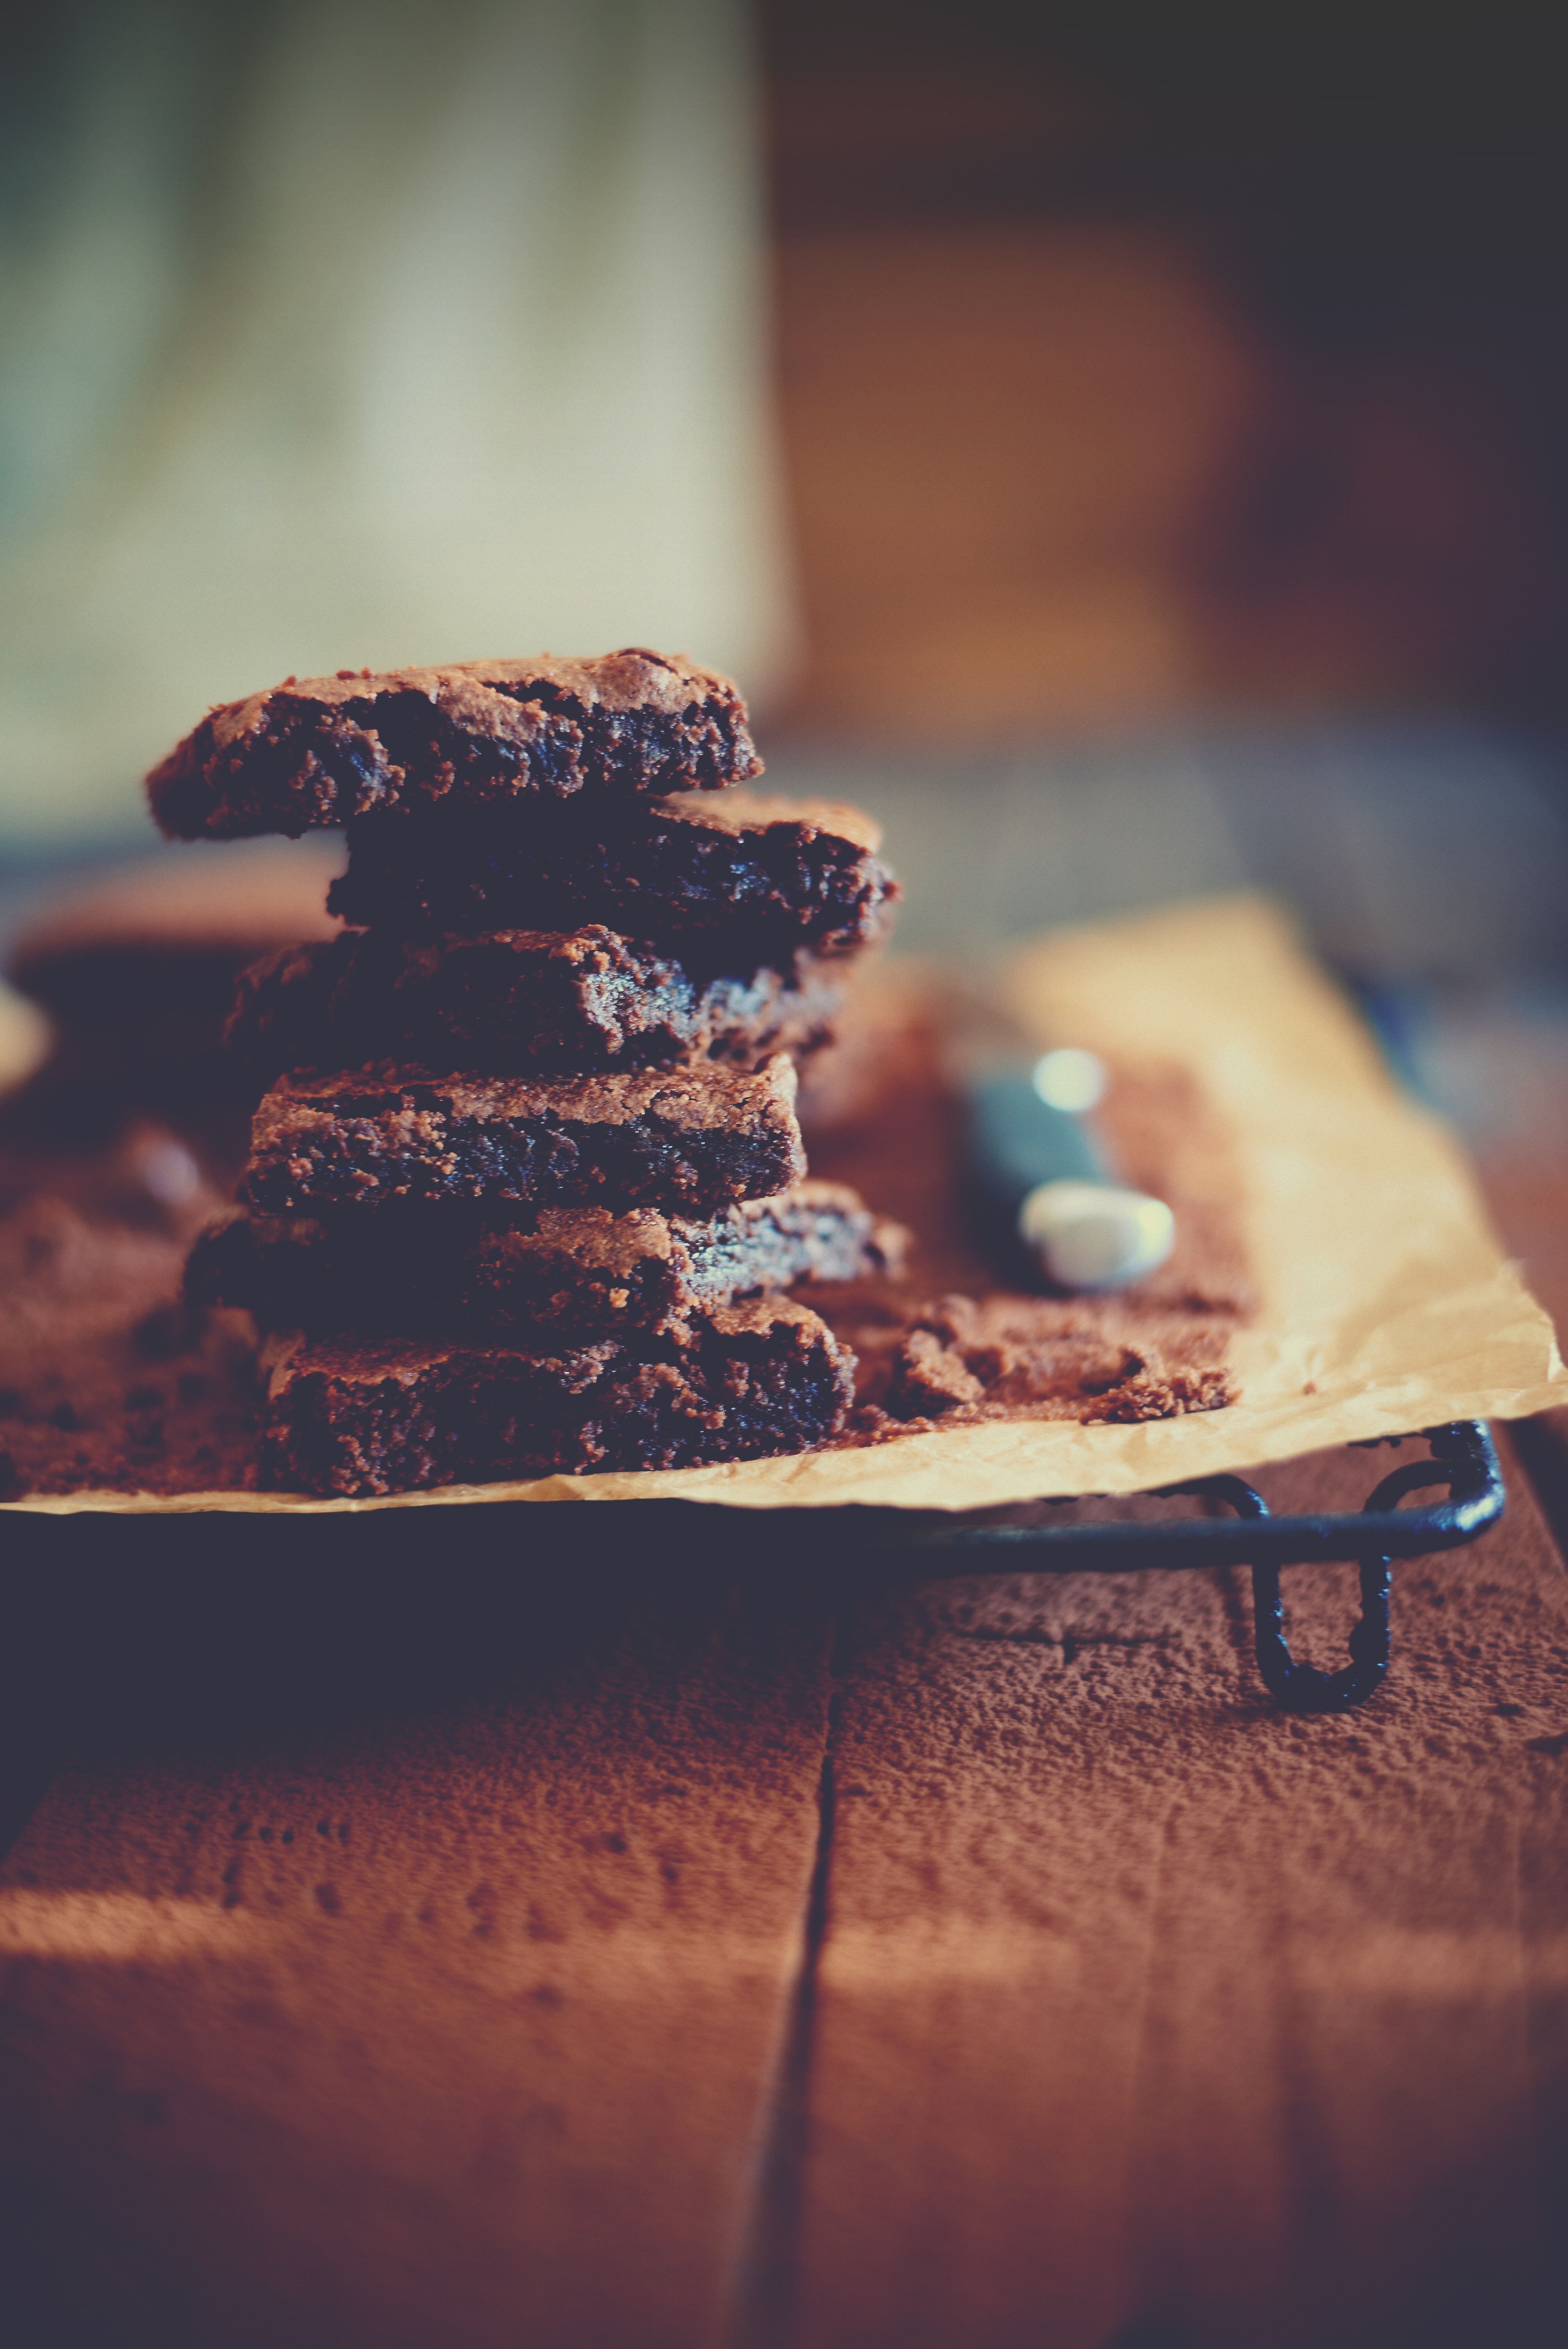
morning, food, reflection, color, blue, chocolate, baking, dessert, close up, icing, sweetness, macro photography, flavor, chocolate brownie